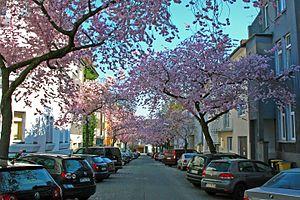
Dortmund, est une ville allemande située dans le Land de Rhénanie-du-Nord-Westphalie à l'extrémité est du bassin de la Ruhr. Sa population en fait une des plus grandes villes de la région, la huitième plus grande ville d'Allemagne et la 34ᵉ de l'Union européenne.